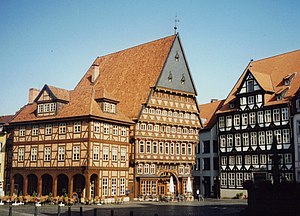
Hildesheim / Billedgalleri
Hildesheim er en by i den tyske delstat Niedersachsen. Den ligger omkring 30 kilometer sydøst for Hannover. Indbyggertallet er omkring 103.000.